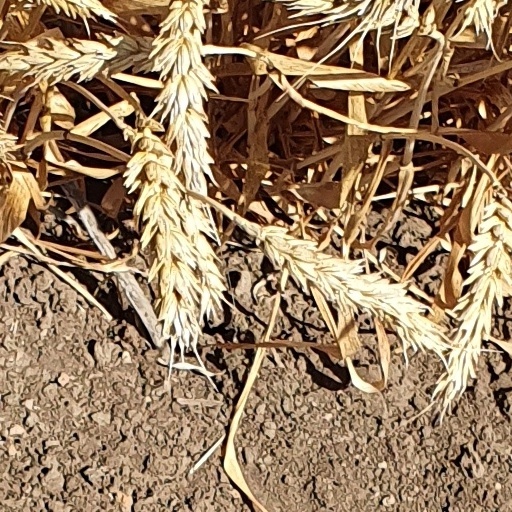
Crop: wheat